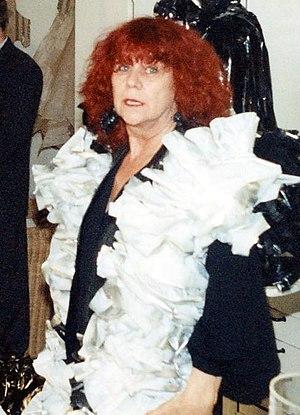
La Fête est un roman de l'écrivain français Roger Vailland, paru en 1960.